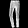
Label: Trouser